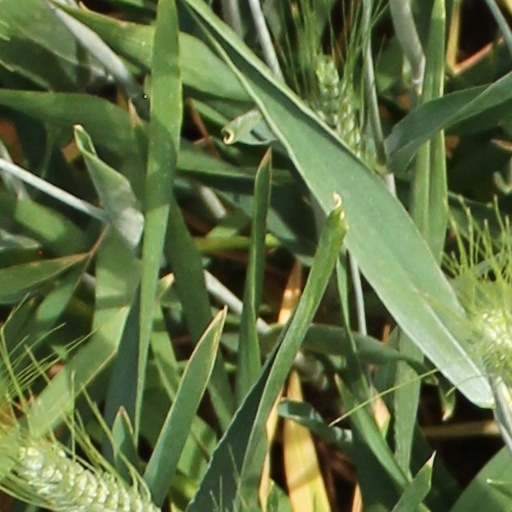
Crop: wheat